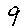
Label: 9